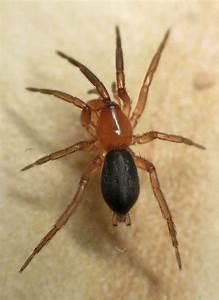
spider